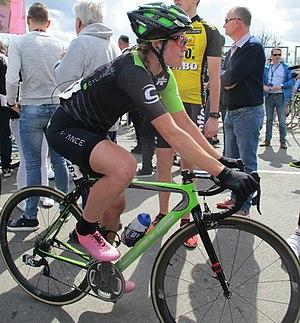
Lauren Stephens est une coureuse cycliste professionnelle américaine membre de l'équipe Tibco-SVB.